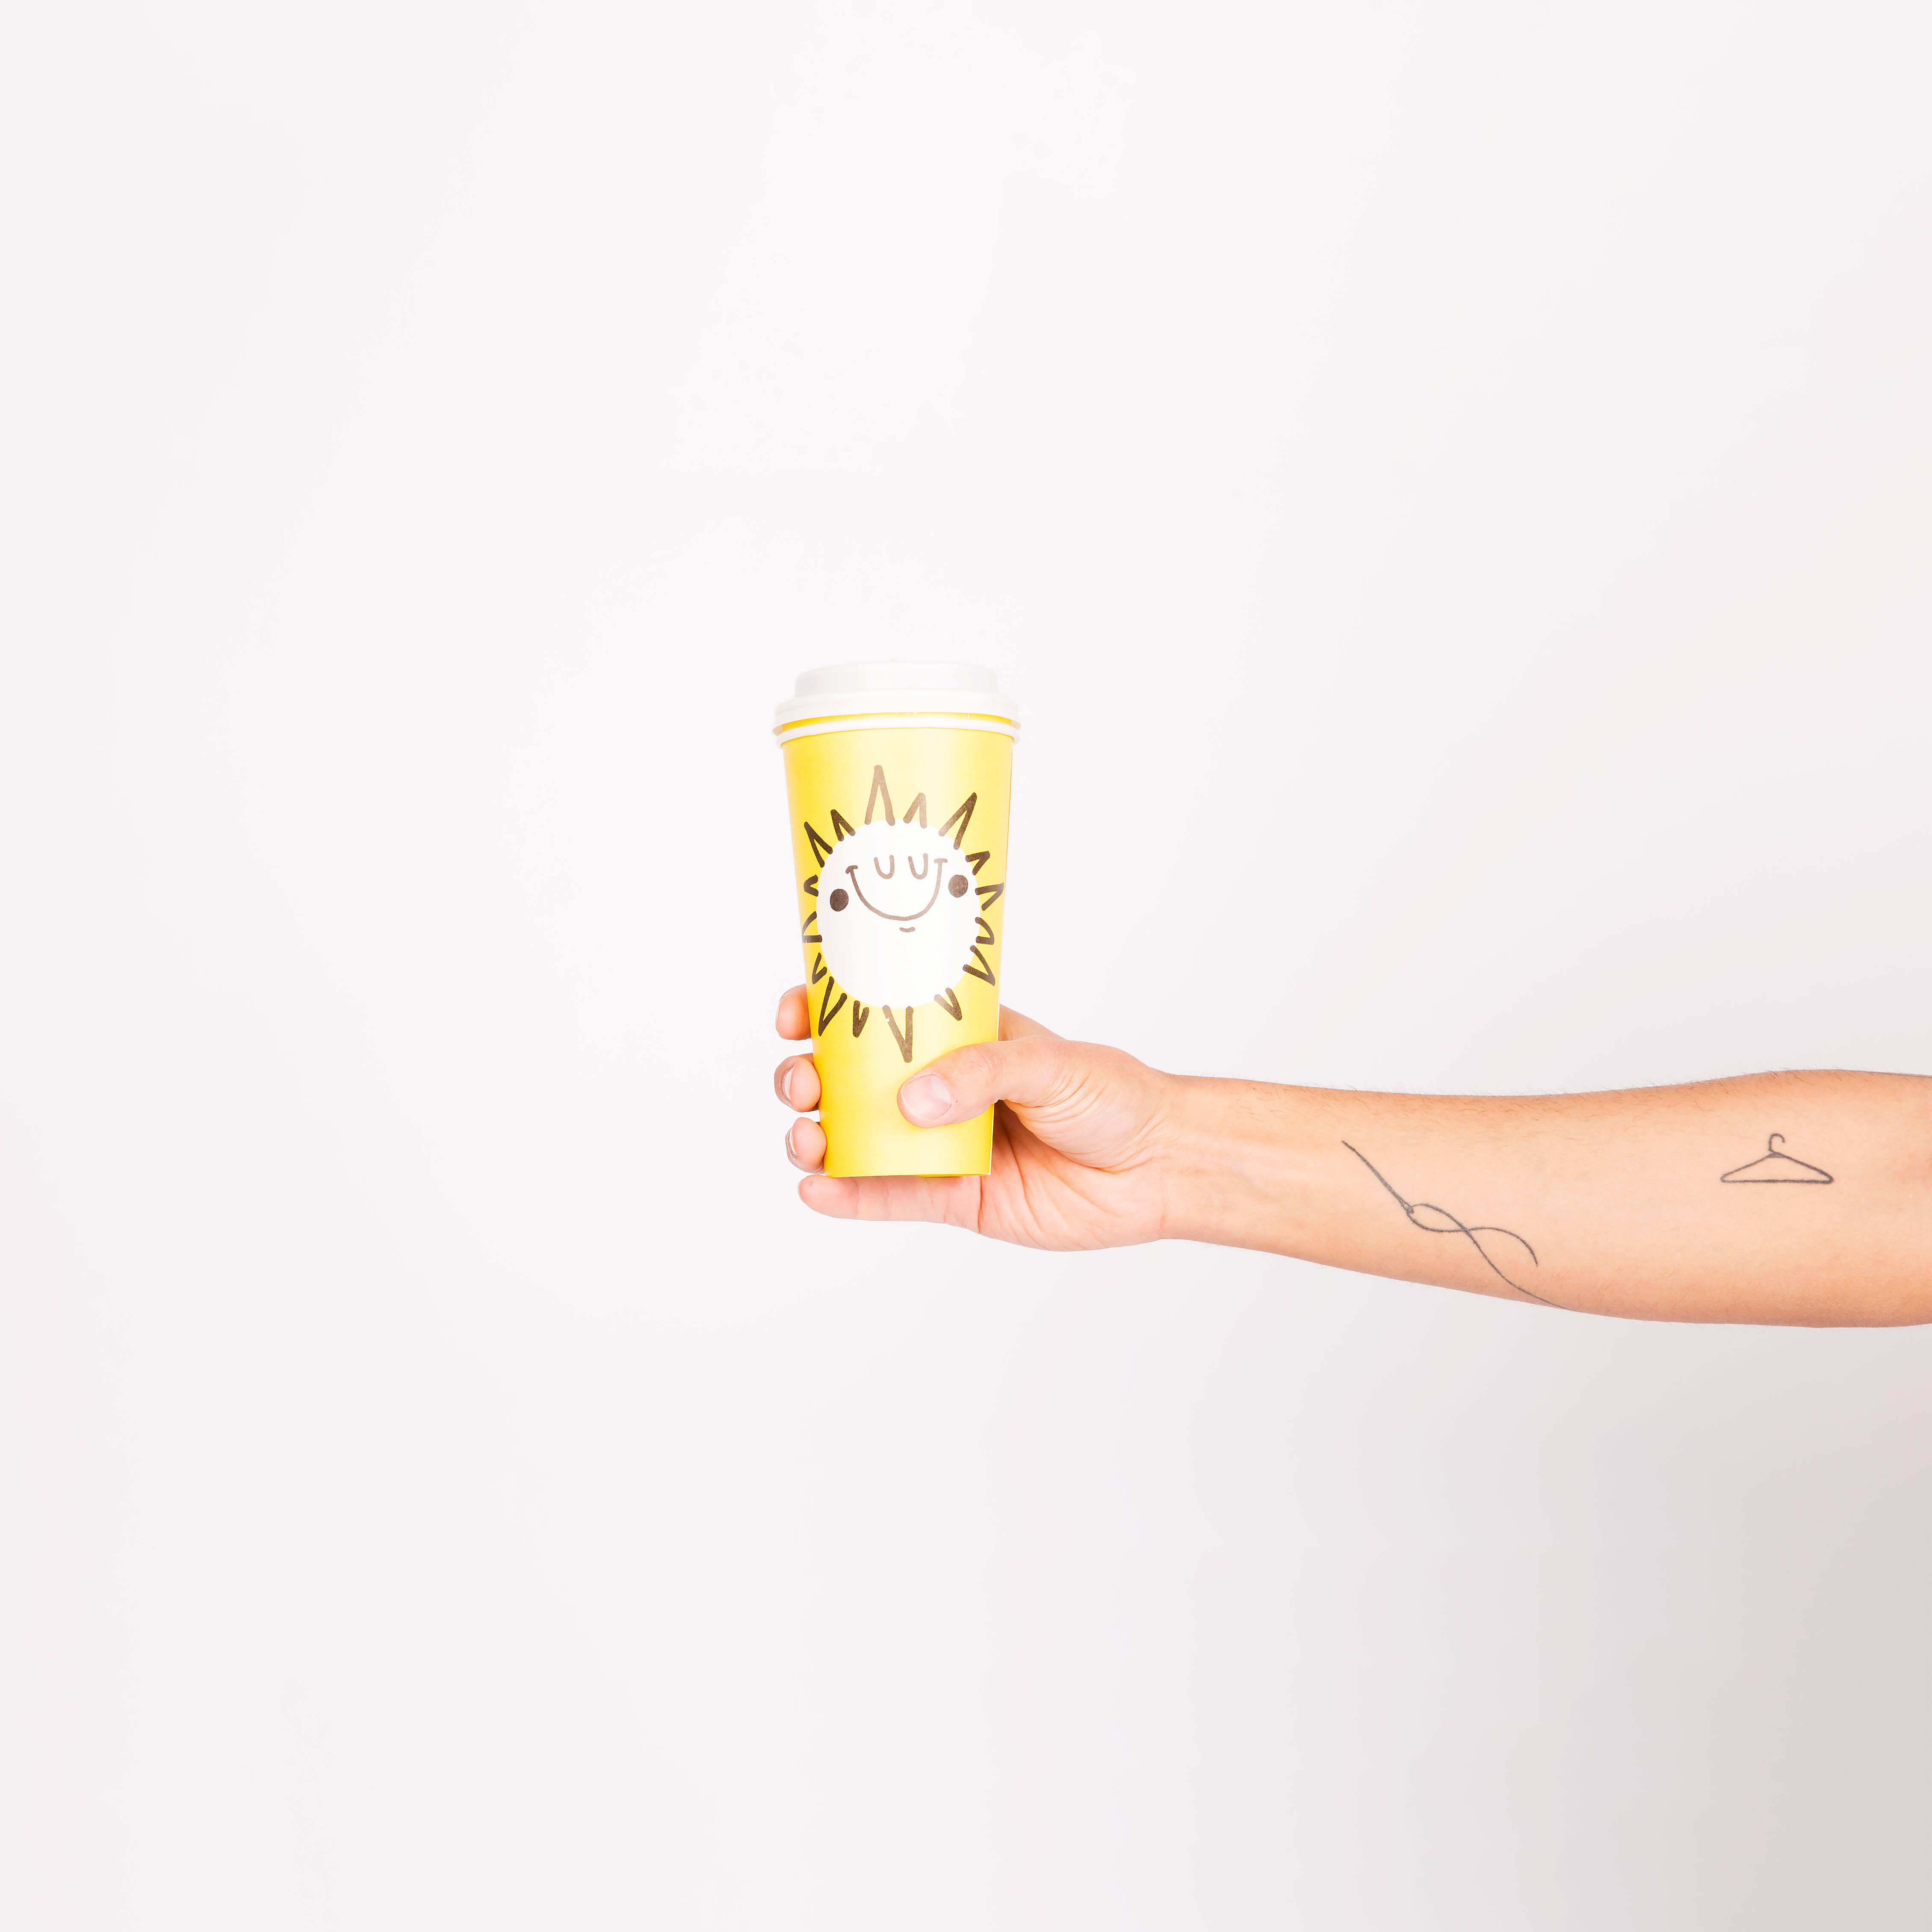
hand, coffee, sun, cup, finger, yellow, arm, nail, human body, bright, skin, sense